Switzerland and weapons of mass destruction

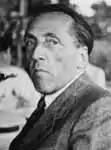
Paul Scherrer in the late 1940s. He played an important role in the Swiss nuclear program.

On 15 August 1945, Hans Frick, a colonel in the Swiss military, sent a letter to Federal Councillor Karl Kobelt requesting that Switzerland study the possibility of acquiring nuclear weapons in order to defend itself. The Federal Council authorized the creation of a commission to do such in November 1945. Efforts "were well under way" in 1945.